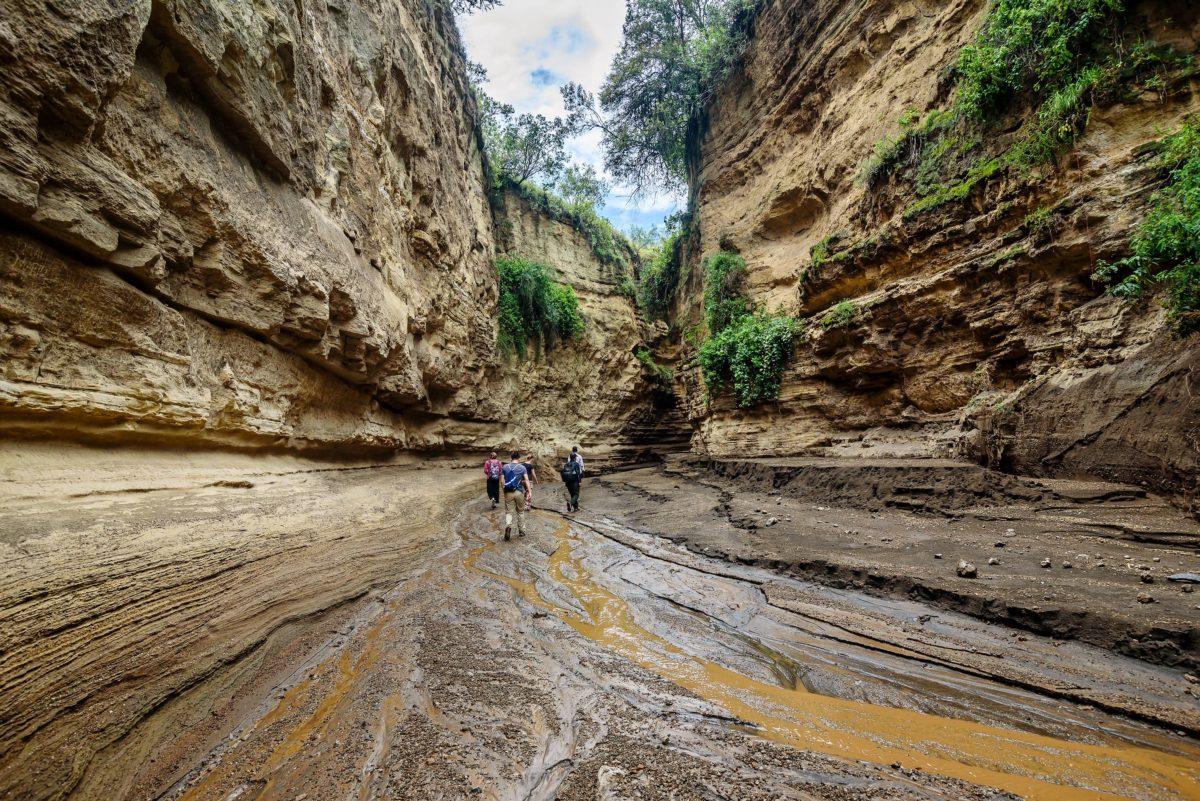
Mandhari ya kuvutia na kupendeza yenye bonde kubwa linalo tiririsha maji kidogo, pembeni kuna kuta zilizo tengenezwa kwa miamba mbalimbali, na watu wanapita eneo hili ili kufurahi mazingira haya.